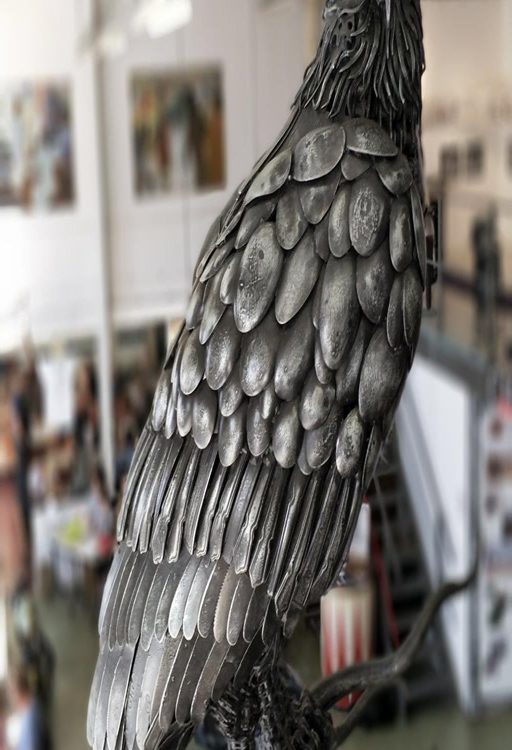
revolution : a celebration of art , film and motorcycles